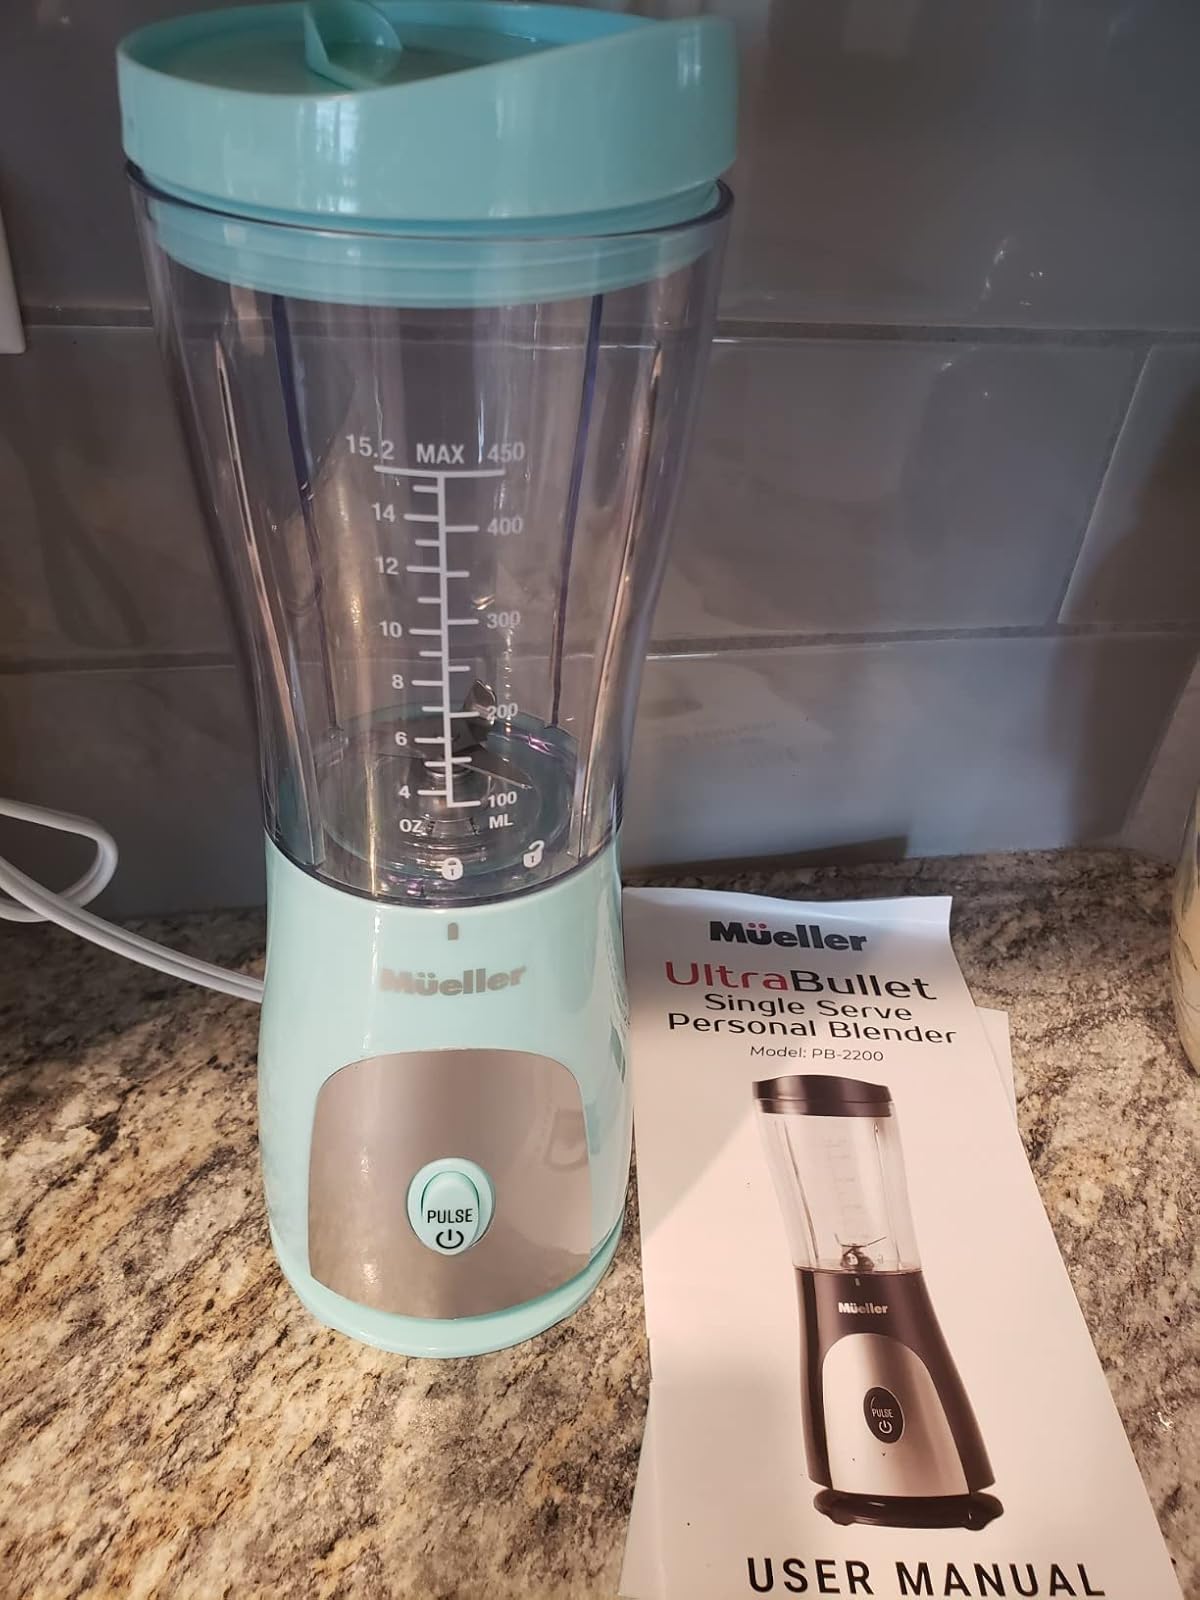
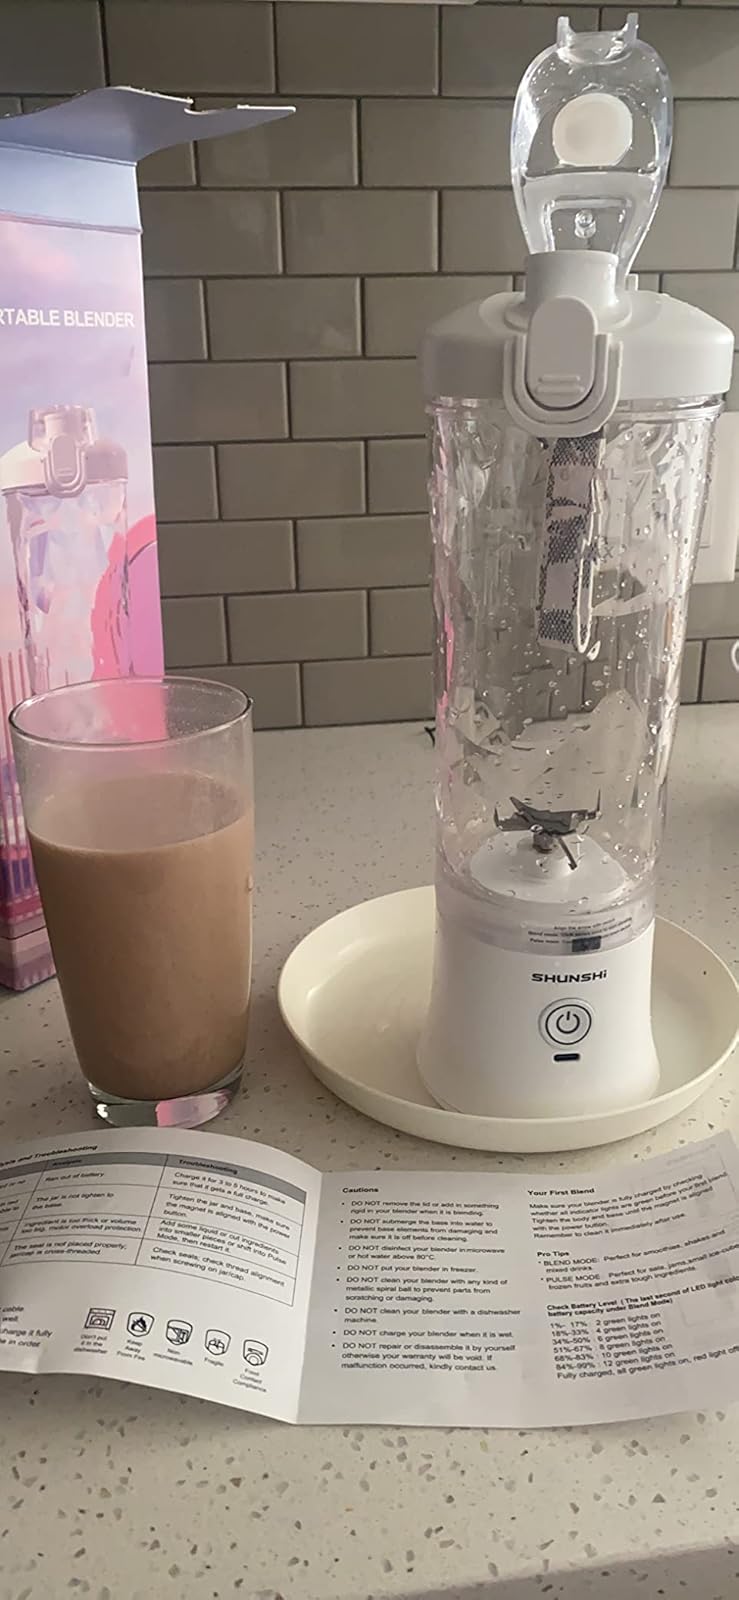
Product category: items_blender
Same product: no